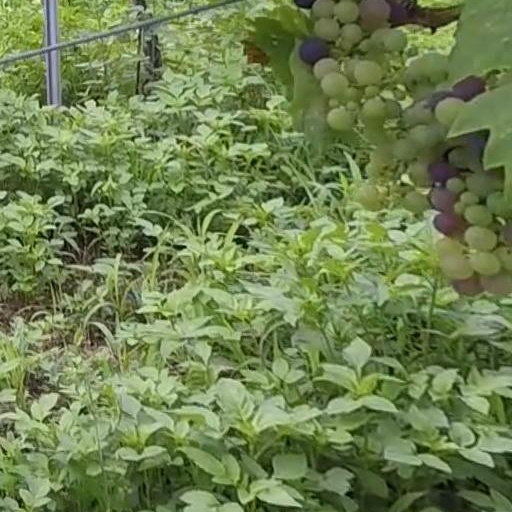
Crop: grape